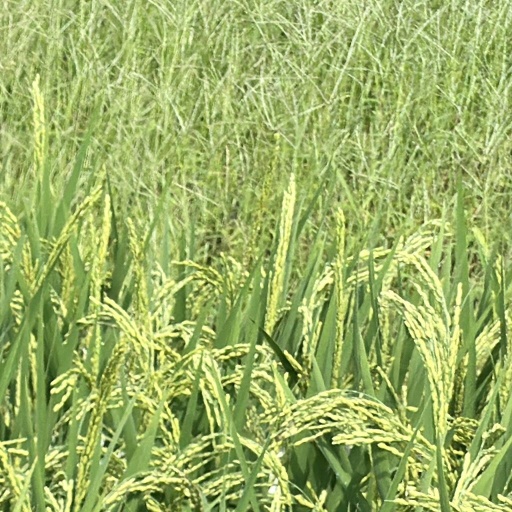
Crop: rice